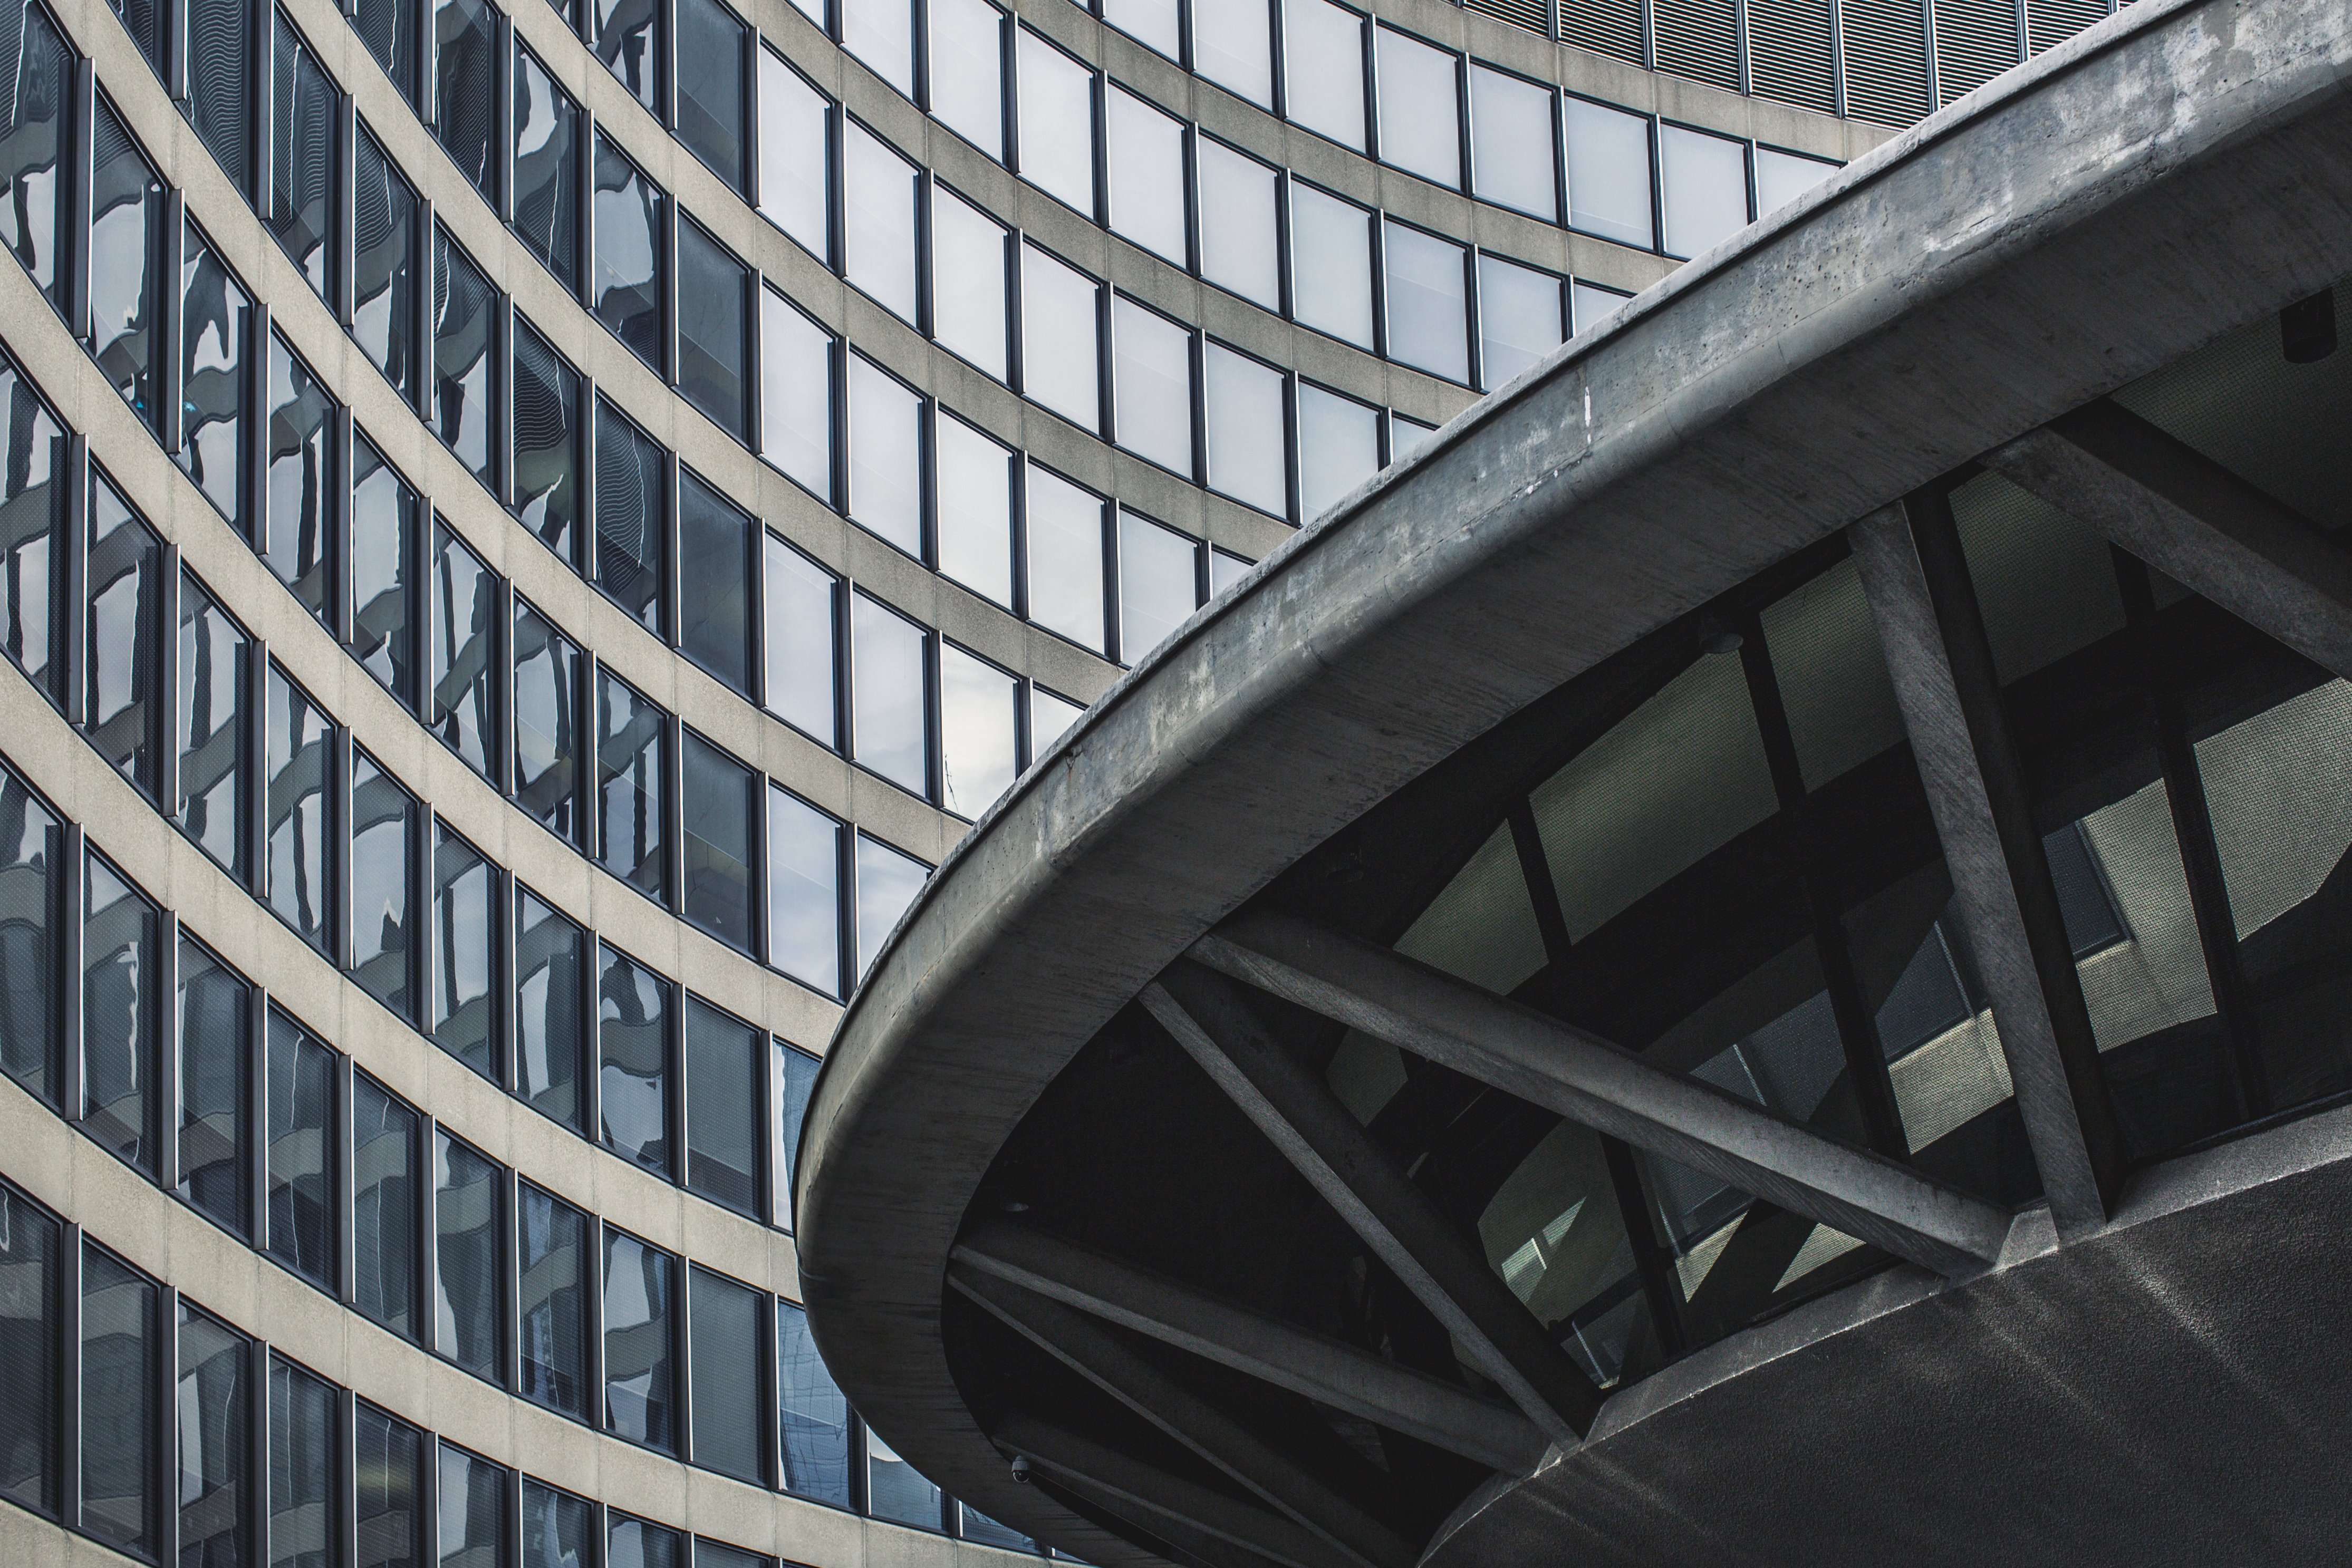
architecture, urban area, metropolitan area, daytime, building, line, tower block, daylighting, design, city, metropolis, Material property, pattern, facade, corporate headquarters, mixed use, glass, commercial building, skyscraper, brutalist architecture, metal, headquarters, circle, symmetry, window, steel, downtown, wheel, urban design